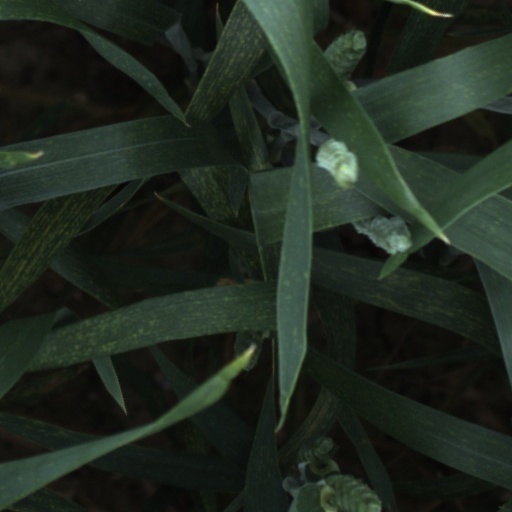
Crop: wheat